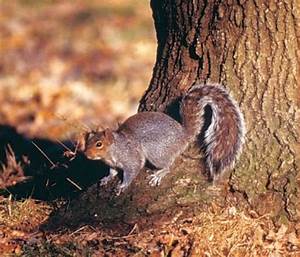
Label: scoiattolo